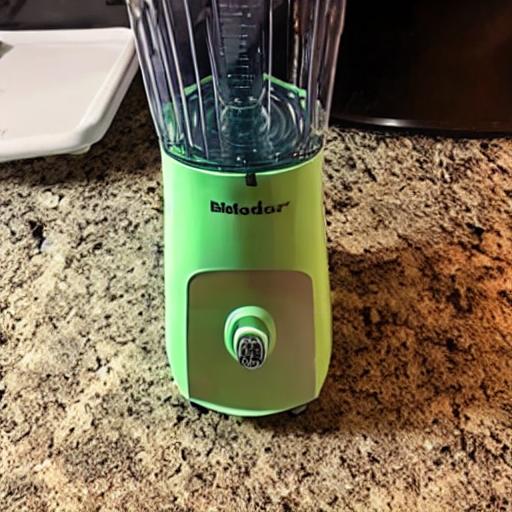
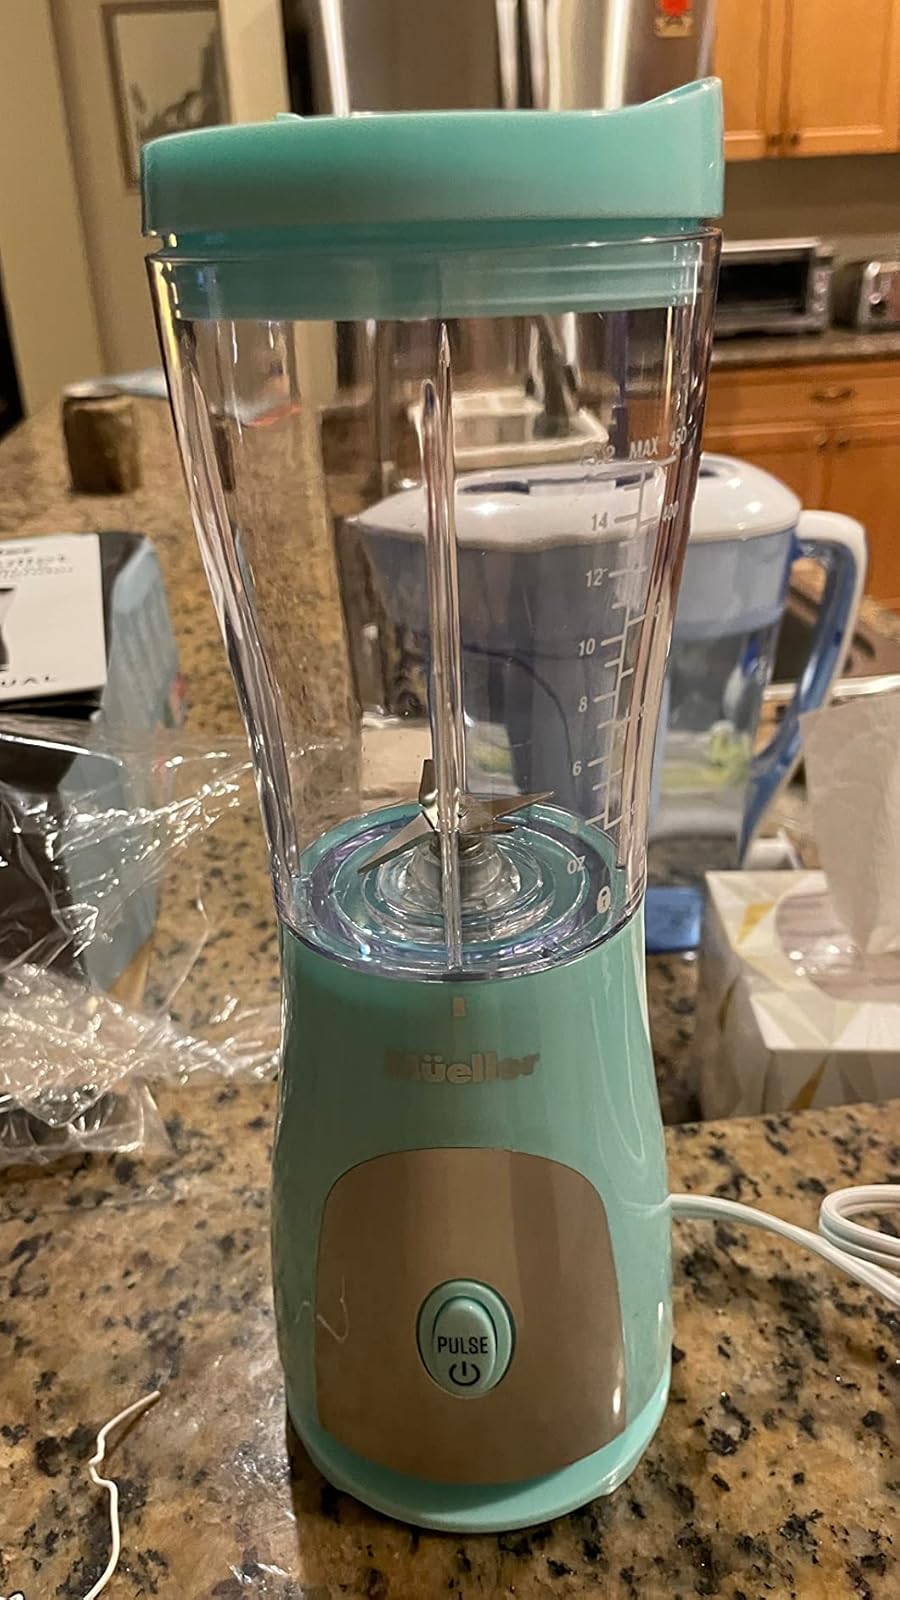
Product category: items_blender
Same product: no